Frazerview, Queensland

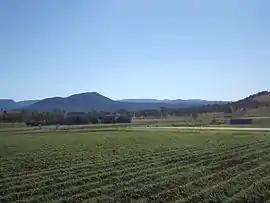
Crops at Frazerview, 2015

Frazerview is a rural locality in the Scenic Rim Region, Queensland, Australia. In the , Frazerview had a population of 36 people.